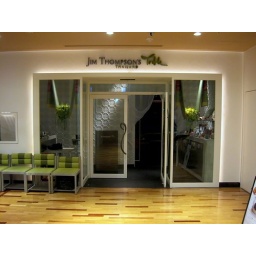
jim thompson's thailand table in the marronnier gate building (ginza)